Rocky Run Shelter

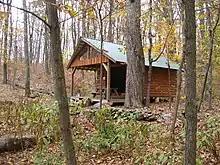
Rocky Run Shelter, Appalachian Trail Maryland Section 5, October 2012

The Rocky Run shelter(s) are backcountry shelters located on the Appalachian Trail near Boonsboro, Maryland. They are situated next to the Rocky Run spring and a steep hill side. The original Rocky Run shelter sleeps six people, has a flat floor, and provides enough space to sit up. The new shelter can sleep up to sixteen and features a wood floor and a plywood-floored loft, as well as a covered front deck and large windows which flood the shelter with light. Accommodations available include two decks, a grill pit, porch swing, and semi-enclosed privy.